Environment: real
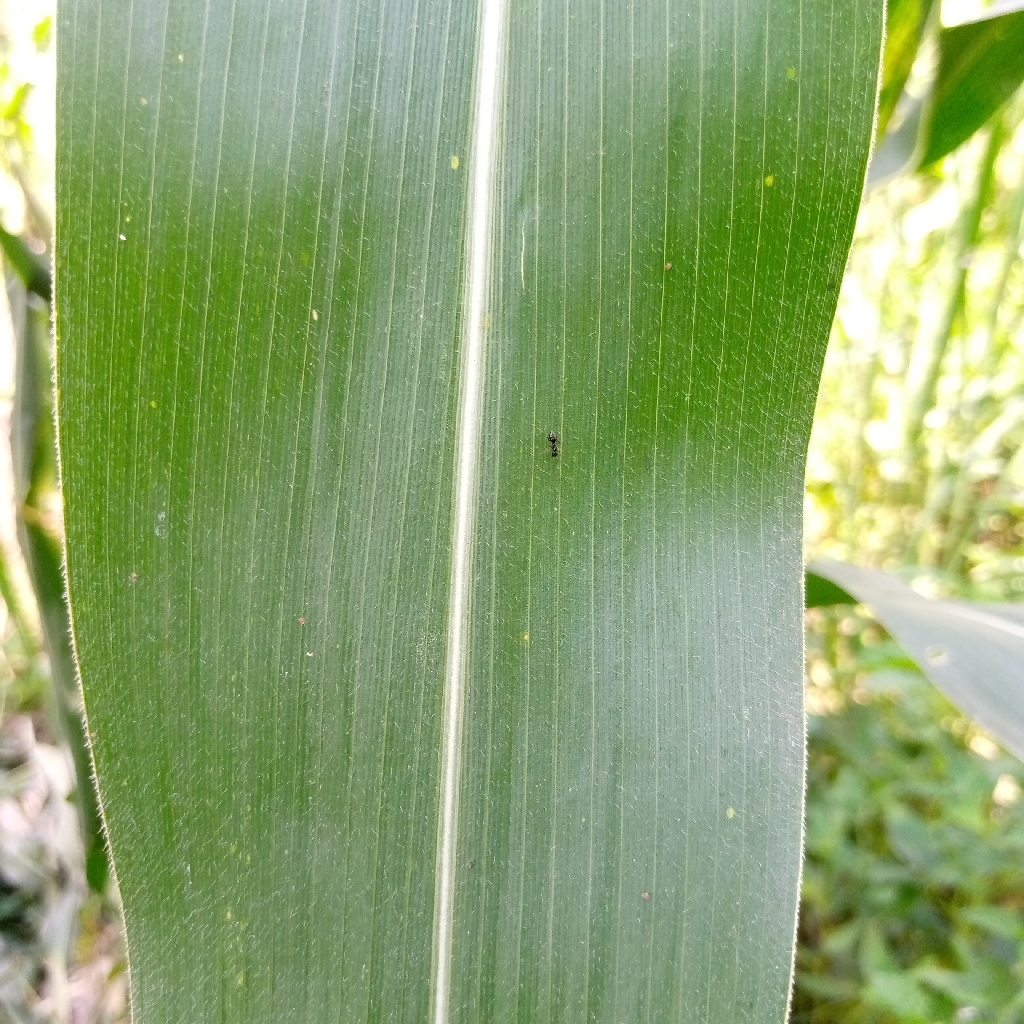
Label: healthy